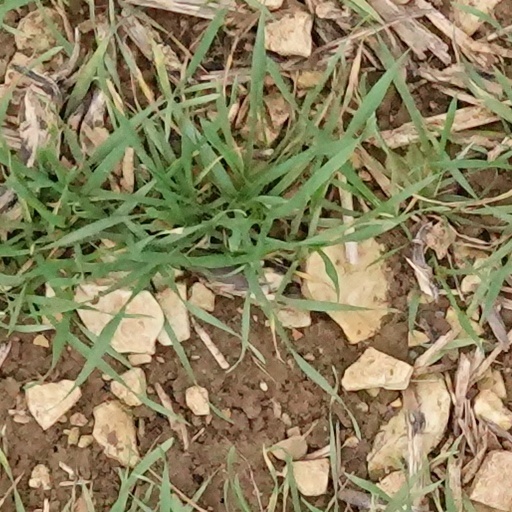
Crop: wheat